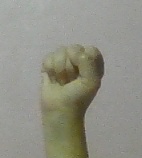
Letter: saad